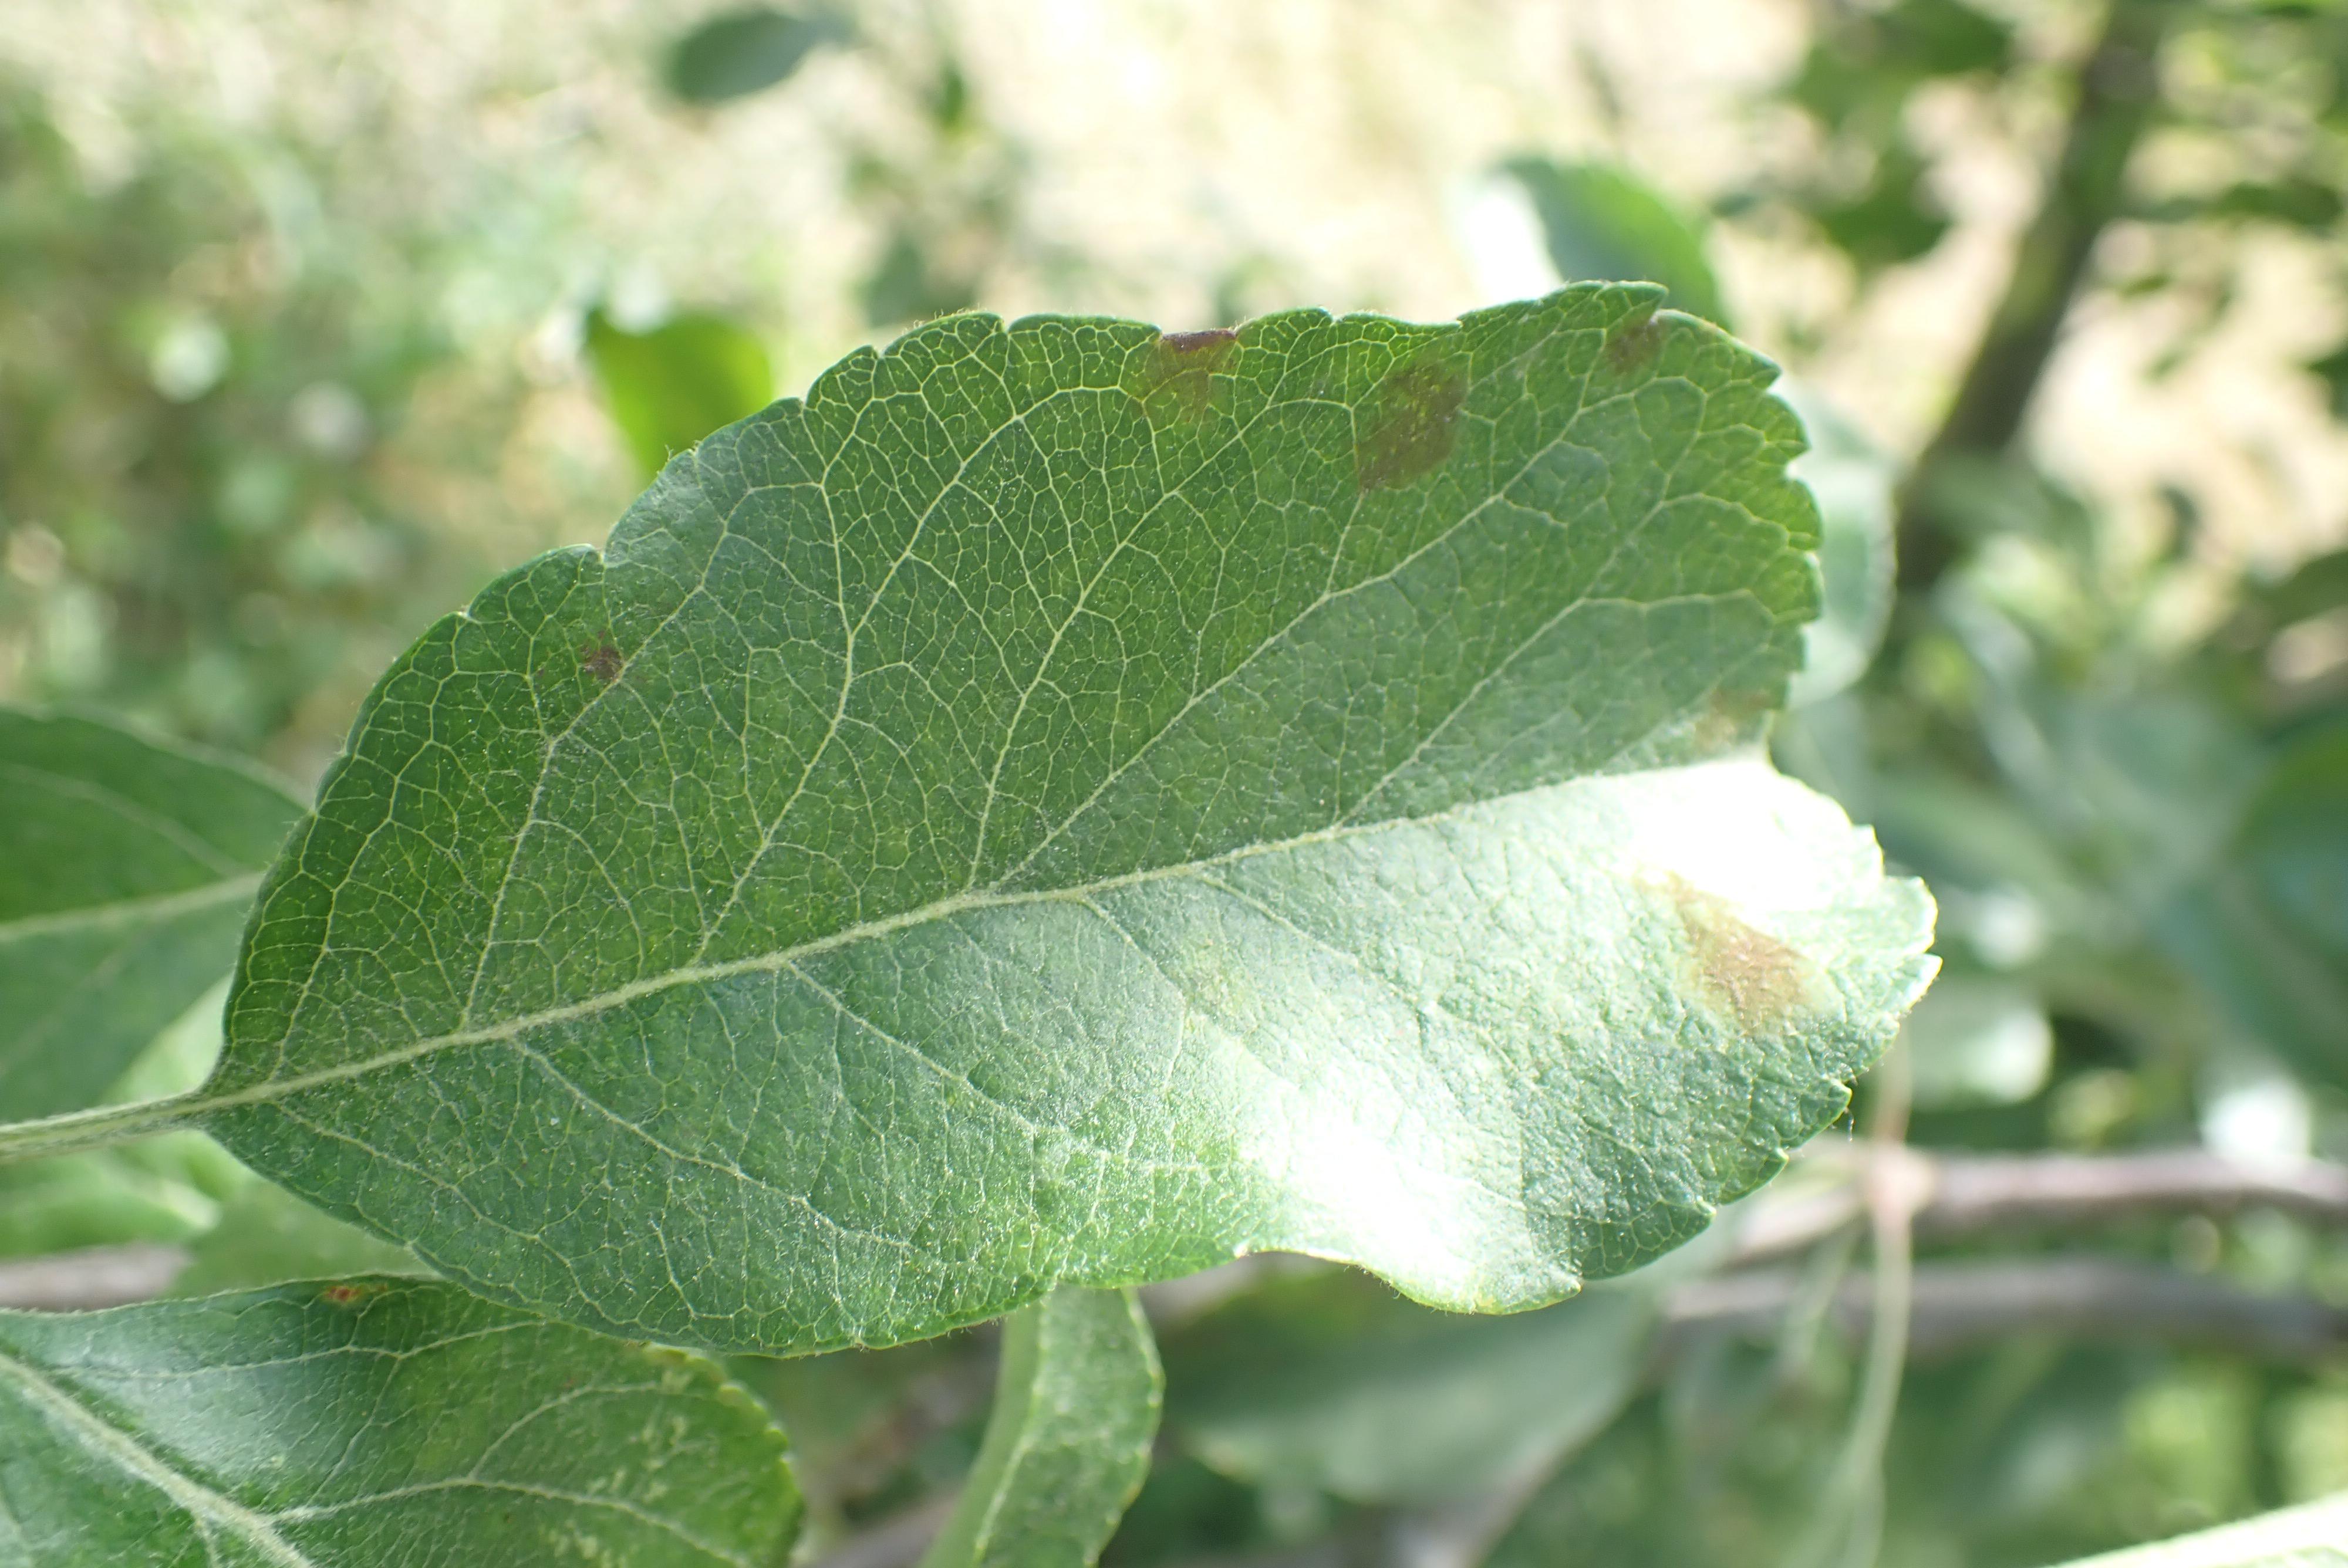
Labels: scab